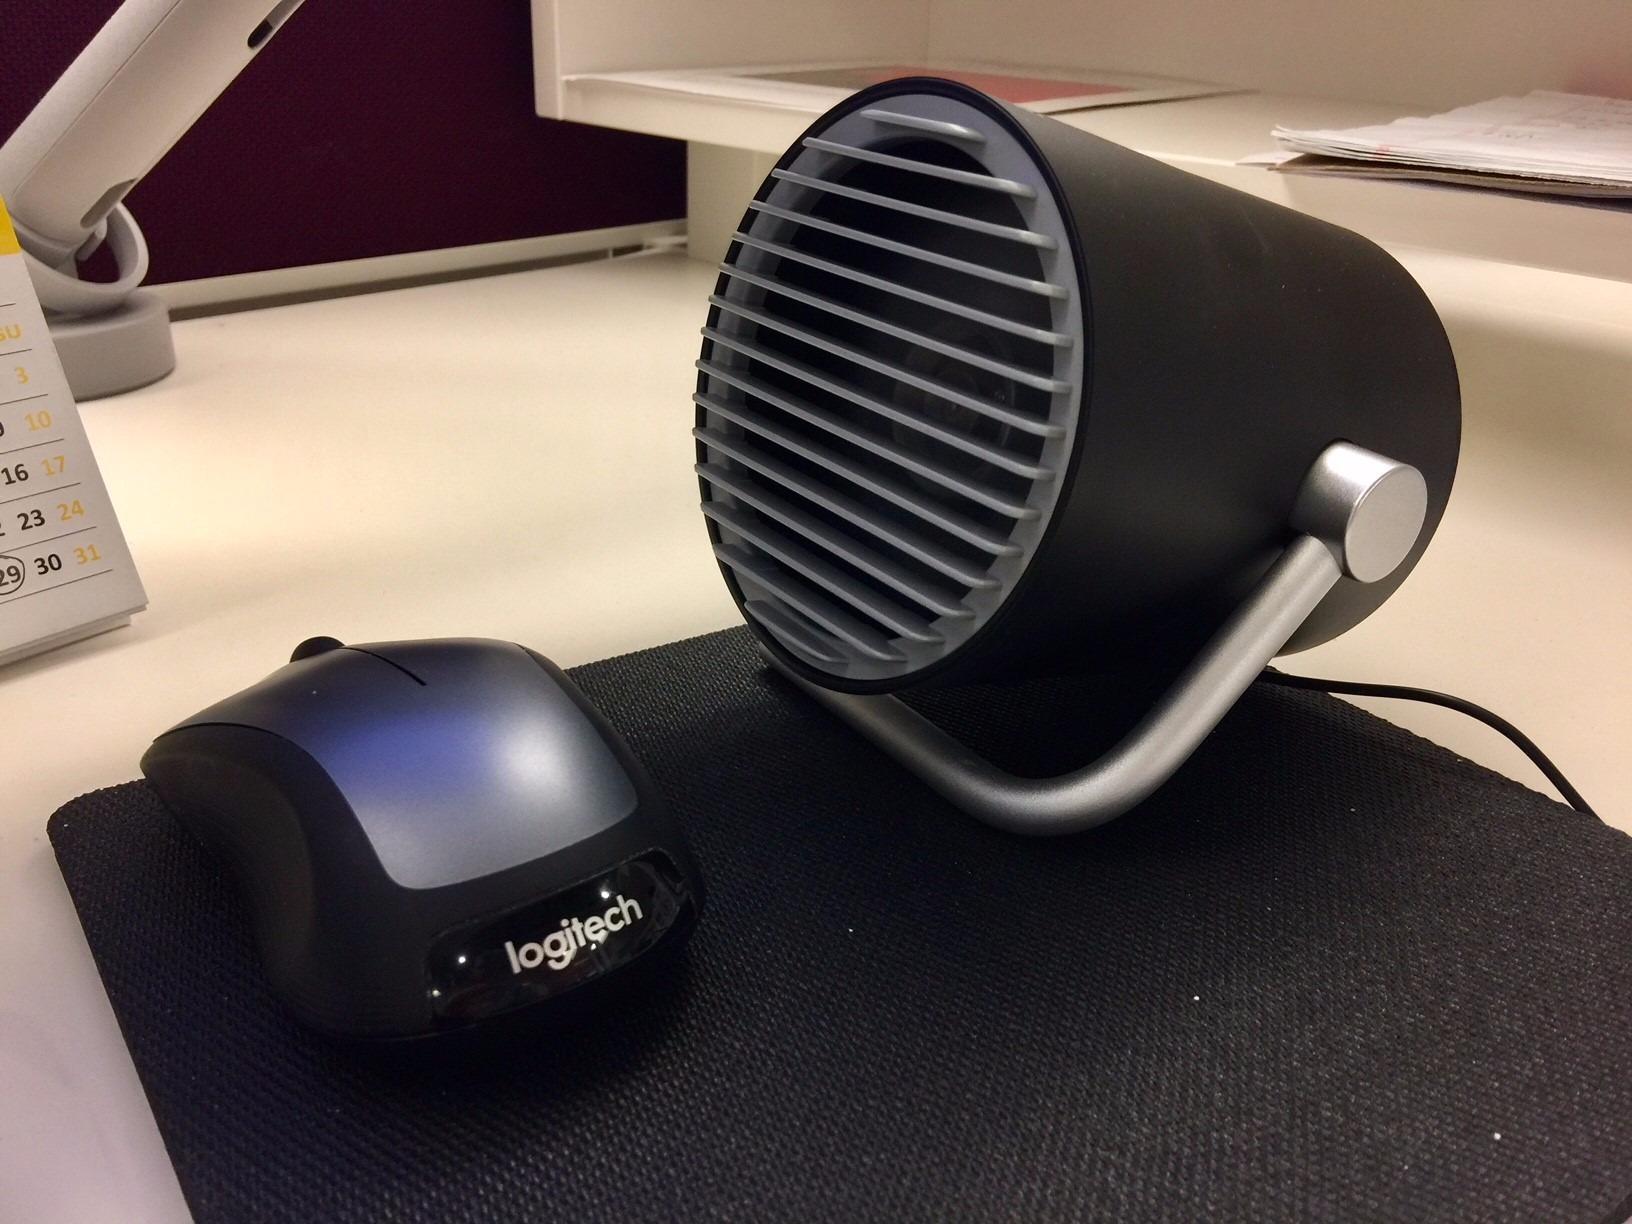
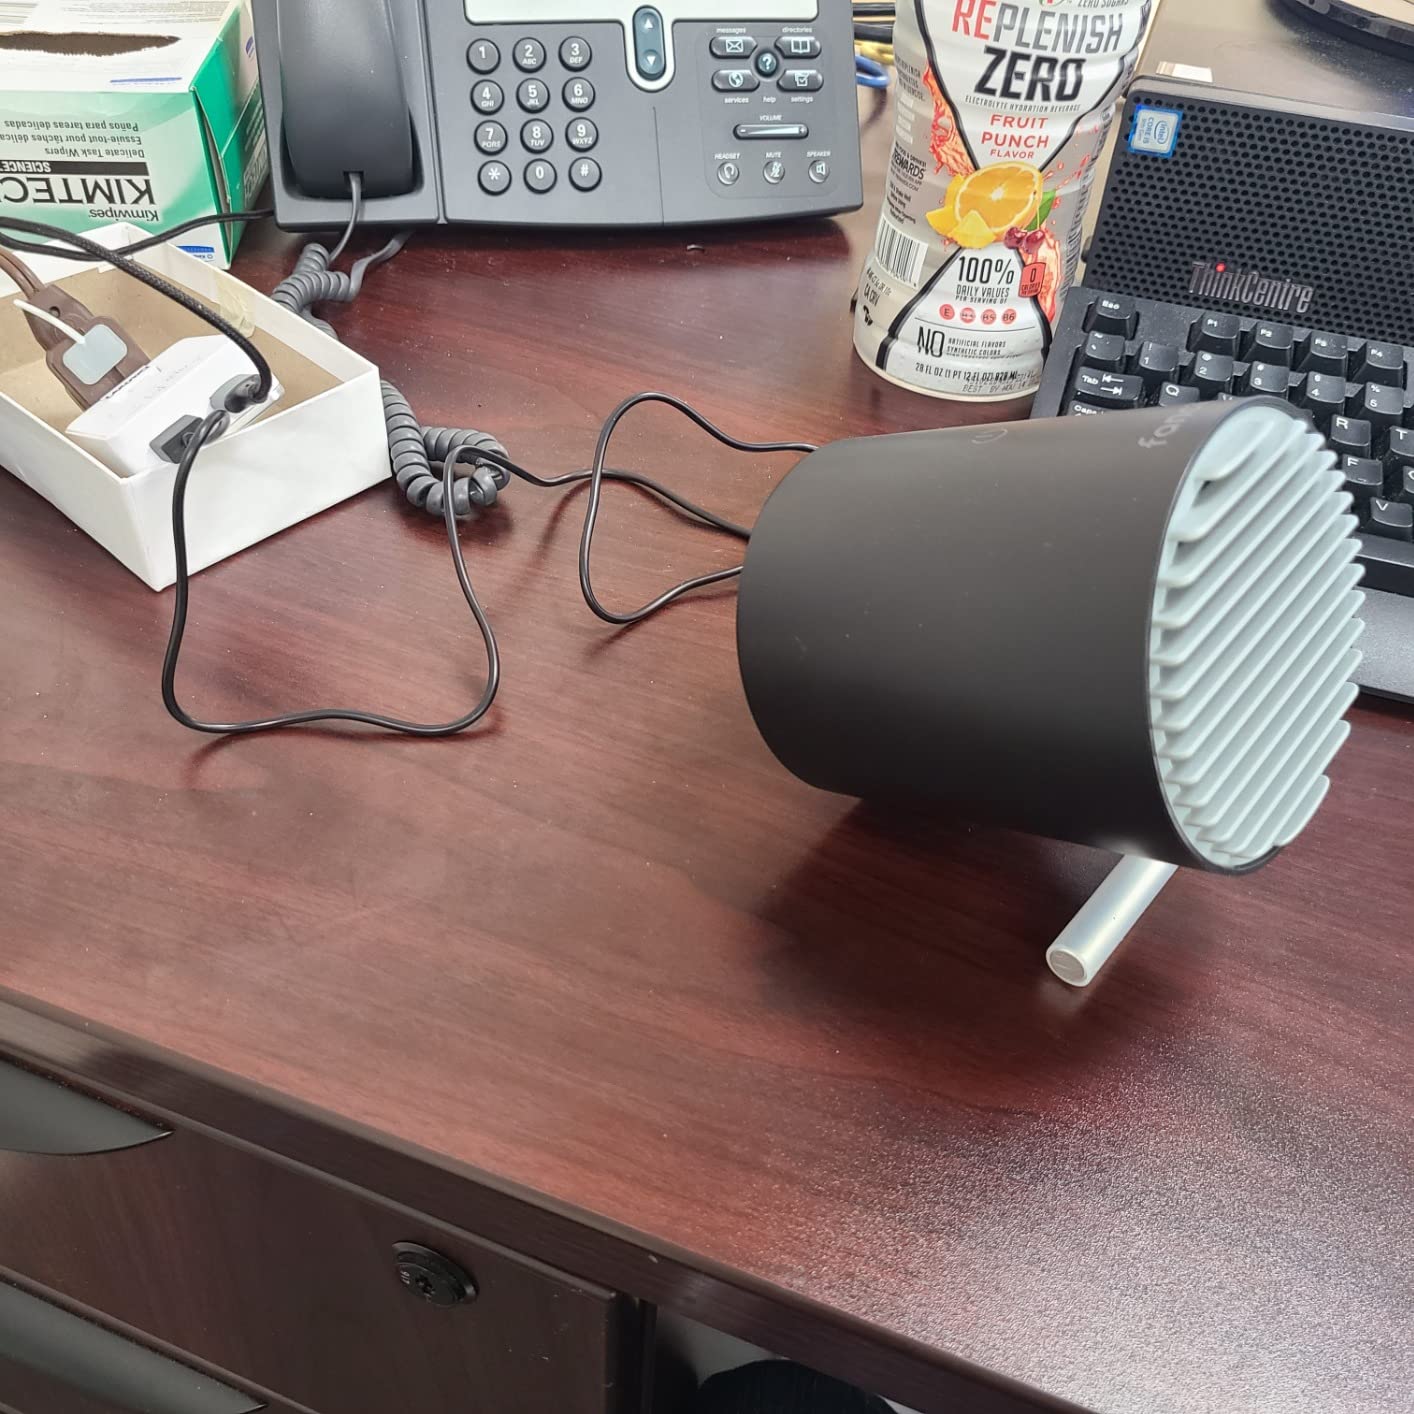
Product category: fan
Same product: yes